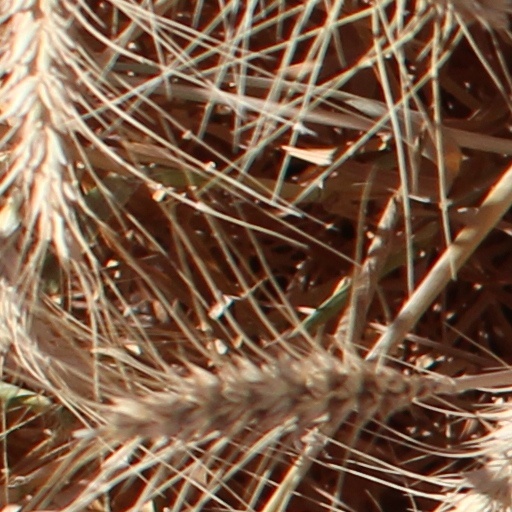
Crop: wheat